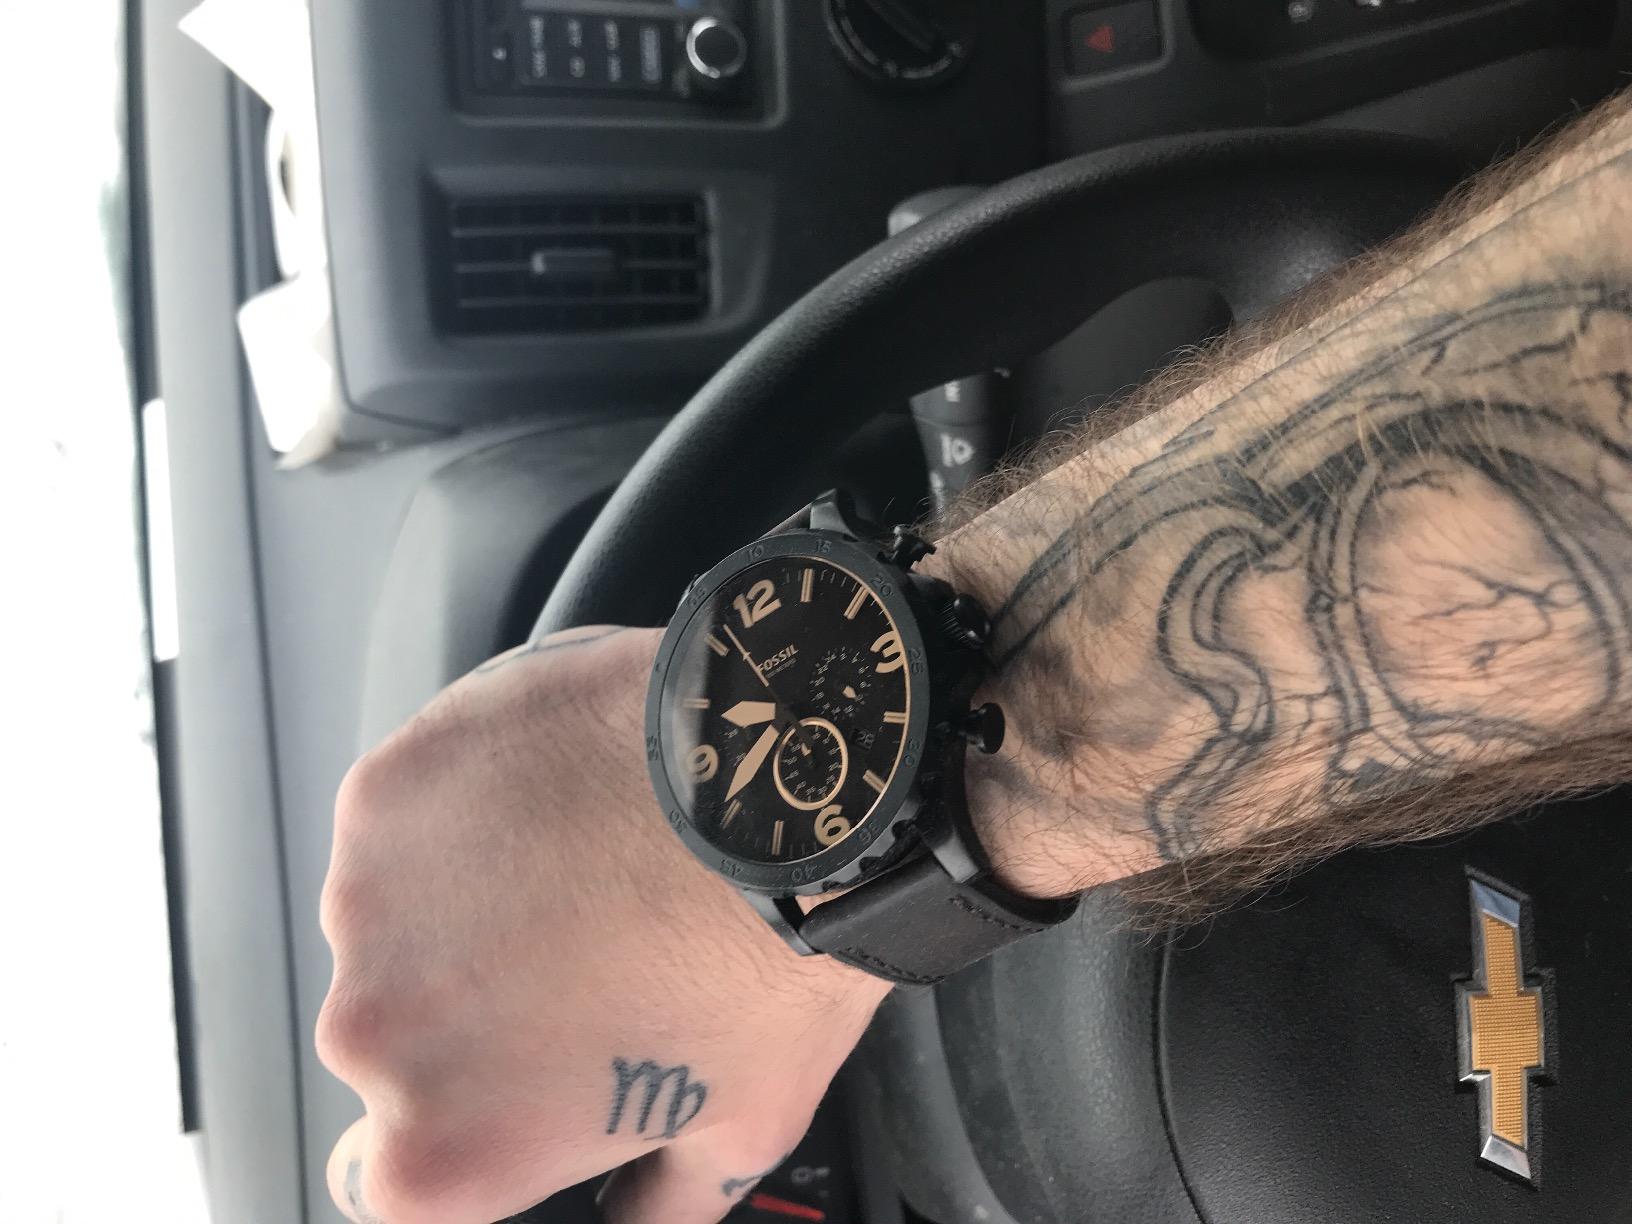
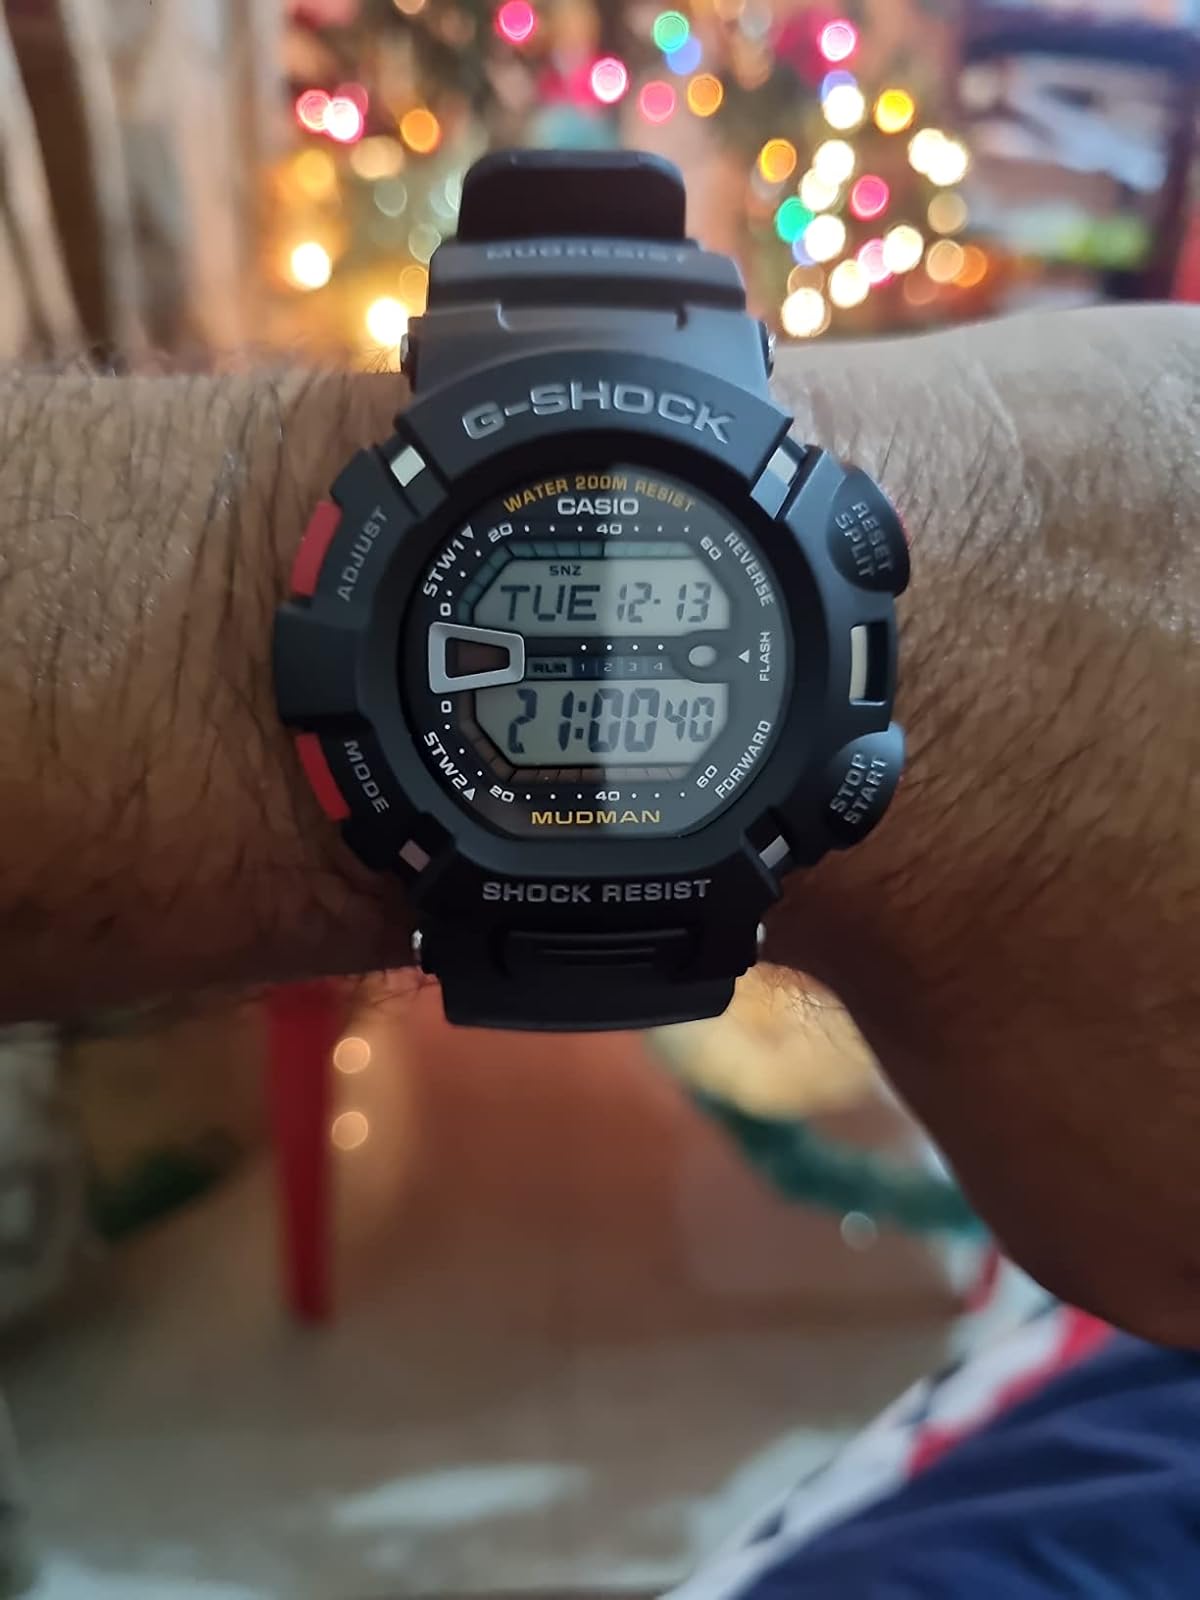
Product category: accessories_watch
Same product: no